Delaware Water Gap

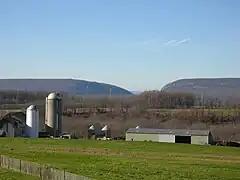
Delaware Water Gap as seen from Knowlton Township, New Jersey in Warren County

In 1739, America's first botanist, John Bartram of Philadelphia, followed the course of the Delaware River in his search for American trees, evergreens and shrubs to supply new species that were formerly unknown to British naturalists. These gardeners waited months for shipments of saplings, seeds, and pinecones to be sent by sea that were then introduced into English gardens. Using Native American trails, Bartram rode on horseback through the Water Gap, which allowed entry to the lands beyond.